Kerkennah Islands

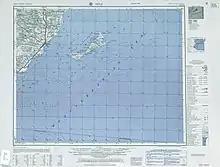
Map including the Kerkennah Islands (AMS, 1958)

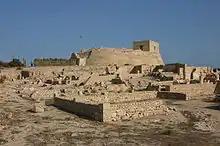
Archaeological remains at Bordj El Hassar in 2007

The natives of Tunisia and Kerkennah originally settled there, but during the spread of the Roman Empire, Kerkennah was used as a port and look-out point by the Romans, to keep note of off-shore activity. In 2 BC, Augustus exiled Sempronius Gracchus, a lover of Julia the Elder, to the islands for 14 years for his indiscretions with his then-married daughter. Greeks called it Cercina and Cercinna. Strabo and Ptolemaeus wrote that the city that was on the island was also called Cercinna, same as the island.